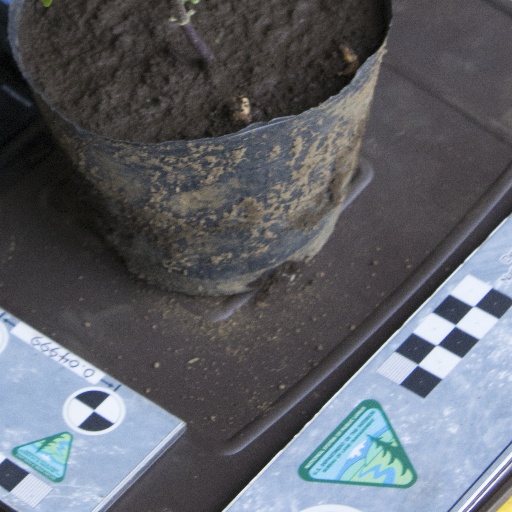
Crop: soybean